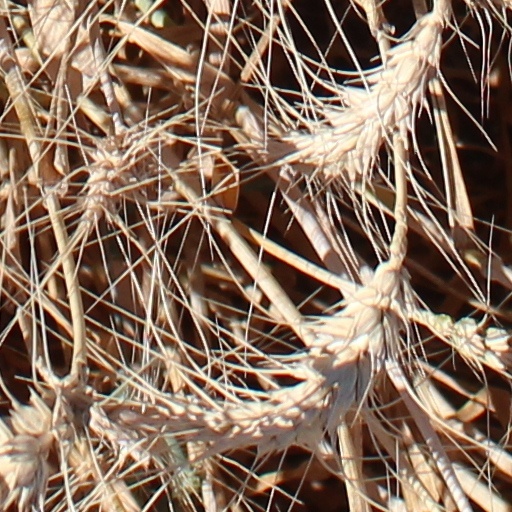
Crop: wheat